Cordner–Eggleston Cup

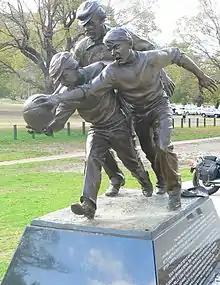
Statue at the Melbourne Cricket Ground of Tom Wills umpiring the earliest known football match between Scotch College and Melbourne Grammar

The Cordner–Eggleston Cup is a retrospective award commemorating the historic school football rivalry between Melbourne Grammar School and the Scotch College which has been contested since 1858. Competition between these schools is believed to have been pivotal in the establishment of Australian rules football.